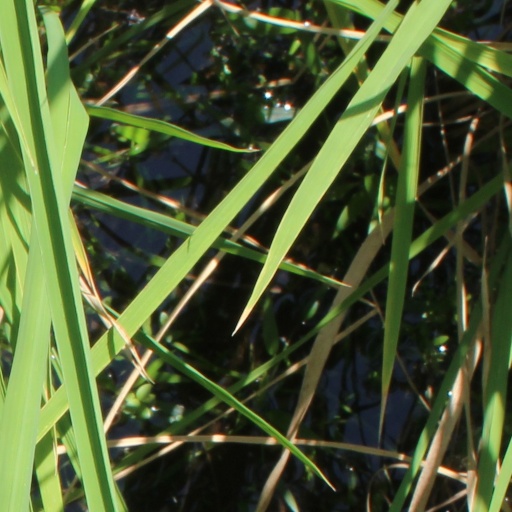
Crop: rice